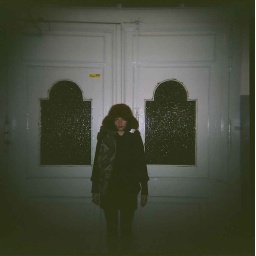
/// hats in a great hat ///